Matt Utai

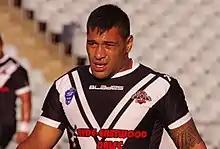
Utai playing for the Wests Tigers side in the NSW Cup

Utai joined the Wests Tigers in 2011, making his first appearance in the first round of the season. He was a regular on the wing throughout the season, and was re-signed for 2012, and signed a one-year extension in October 2012.